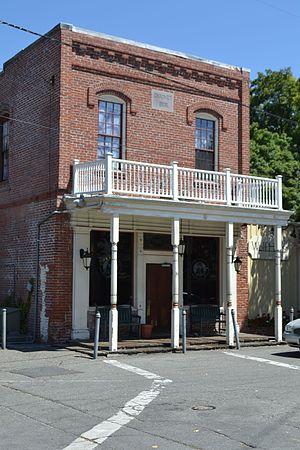
Bar Chauvet à Glen Ellen (Californie).
Glen Ellen est une petite ville située dans la Sonoma Valley, Comté de Sonoma, en Californie, aux États-Unis.
Joshua Chauvet est un pionnier, colon, entrepreneur français.